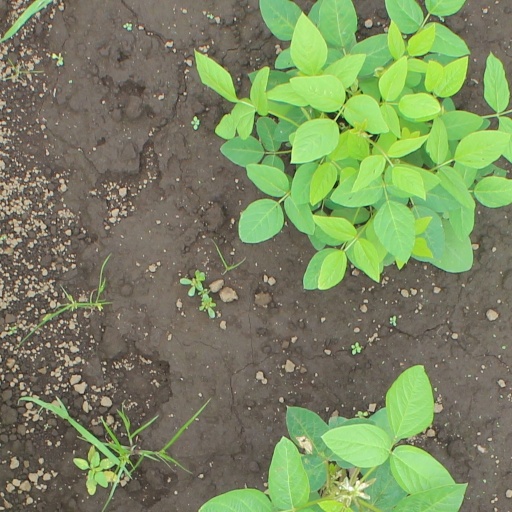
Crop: soybean